Thailand

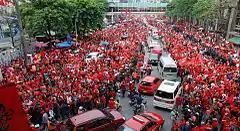
United Front for Democracy Against Dictatorship, Red Shirts, protest in 2010

Coming back to democracy was a process that took very active participation of the people. The people frequently stormed government buildings and the military threatened yet another coup. Finally, in 2007, a civilian government led by the Thaksin-allied People's Power Party (PPP) was elected. Another protest led by PAD ended with the dissolution of PPP, and the Democrat Party led a coalition government in its place. The pro-Thaksin United Front for Democracy Against Dictatorship (UDD) protested both in 2009 and in 2010, the latter of which ended with a violent military crackdown causing more than 70 civilian deaths.